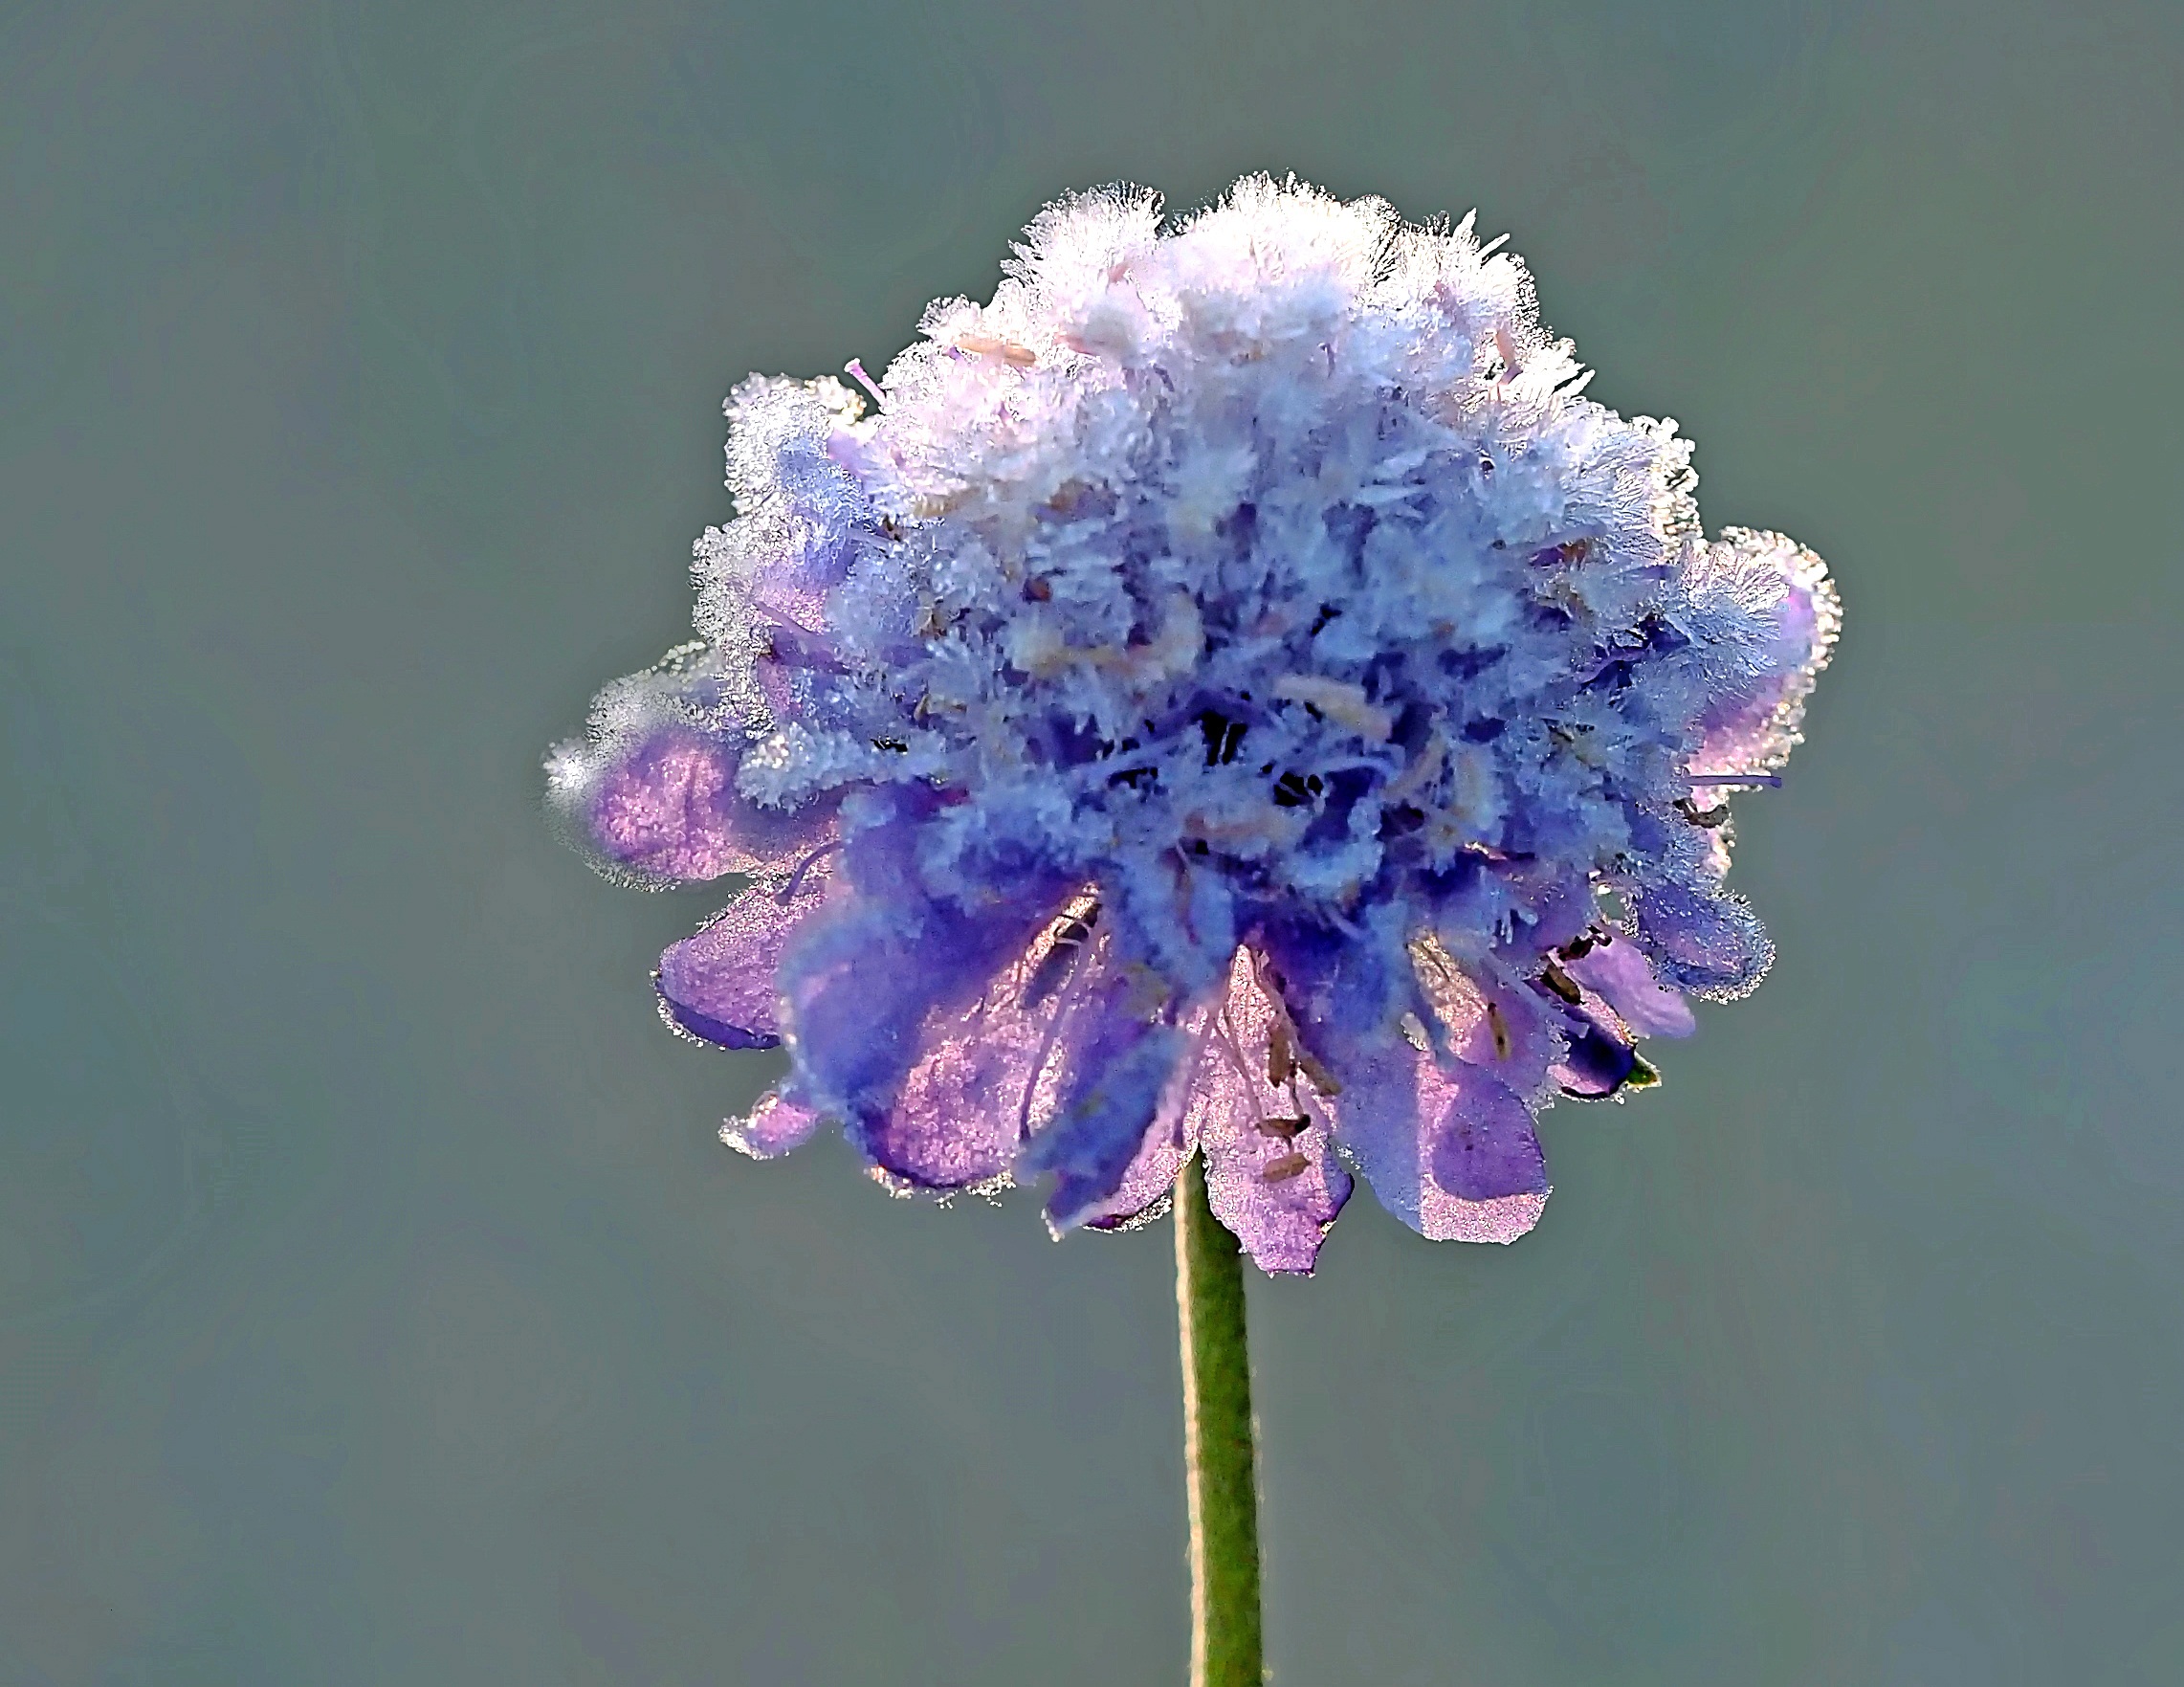
nature, blossom, plant, flower, petal, live, blue, flora, macro photography, flowering plant, land plant